Aunis

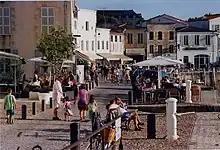
Quays at Saint-Martin-de-Ré

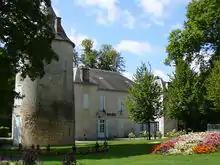
Surgères castle, now the town hall

Thanks to the sea, Aunis developed its tourist potential which, in the late 19th century, came to the fore with the trend for sea bathing. Bathing beaches such as Châtelaillon-Plage and Fouras gained notability, while the larger beaches such as those of the Île de Ré became national treasures from the 1960s. The Pertuis d'Antioche, which is effectively an inland sea, was popular for pleasure boating in the 1970s. La Rochelle, with its immense Port des Minimes, can hold pleasure boats, and has become the largest pleasure boating port on the French Atlantic. Ars-en-Ré, La Flotte and Saint-Martin-de-Ré are also well-known pleasure ports, while the river ports of Marans on the Sèvre niortaise, and Rochefort, on the Charente, had disused port basins that have become home to pleasure boats, and can each take more than 200 craft.